Aaron Stecker

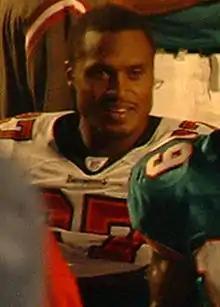
Stecker with the Buccaneers in 2003

Aaron Stecker (born November 13, 1975) is an American former professional football player who was a running back in the National Football League (NFL). He played college football for the Western Illinois Leathernecks and Wisconsin Badgers. He was signed by the Chicago Bears as an undrafted free agent in 1999.